John Abele

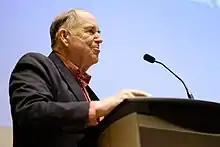
Abele in 2017

John E. Abele (born 1937) is an American businessman and co-founder of Boston Scientific, a medical device company. He received the ASME Medal in 2010 and, as of November 2024, has a net worth of $1.9 billion. He was first listed on the Forbes 400 in 1996 as a self-made billionaire. Although he has given away a significant portion of his wealth, he remains Vermont's only billionaire, residing in Shelburne. Through his private family foundation, the Argosy Foundation, Abele has donated over $130 million to charitable causes since 2001.